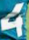
Number: 4